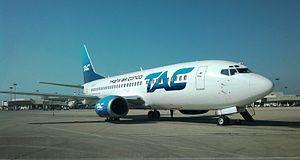
Trans Air Congo est une compagnie aérienne basée à l'Aéroport international Agostinho-Neto de Pointe-Noire.